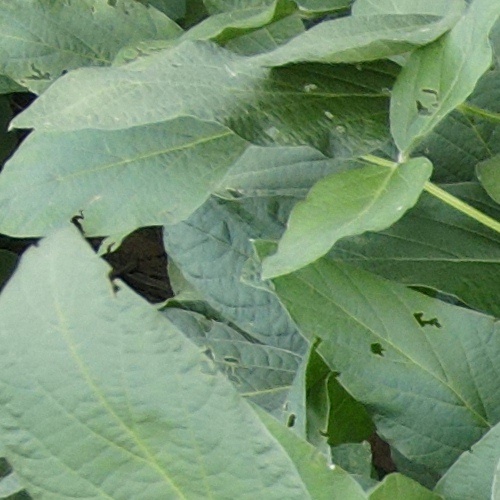
Label: Caterpillar